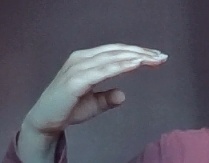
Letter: jeem